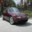
Label: automobile